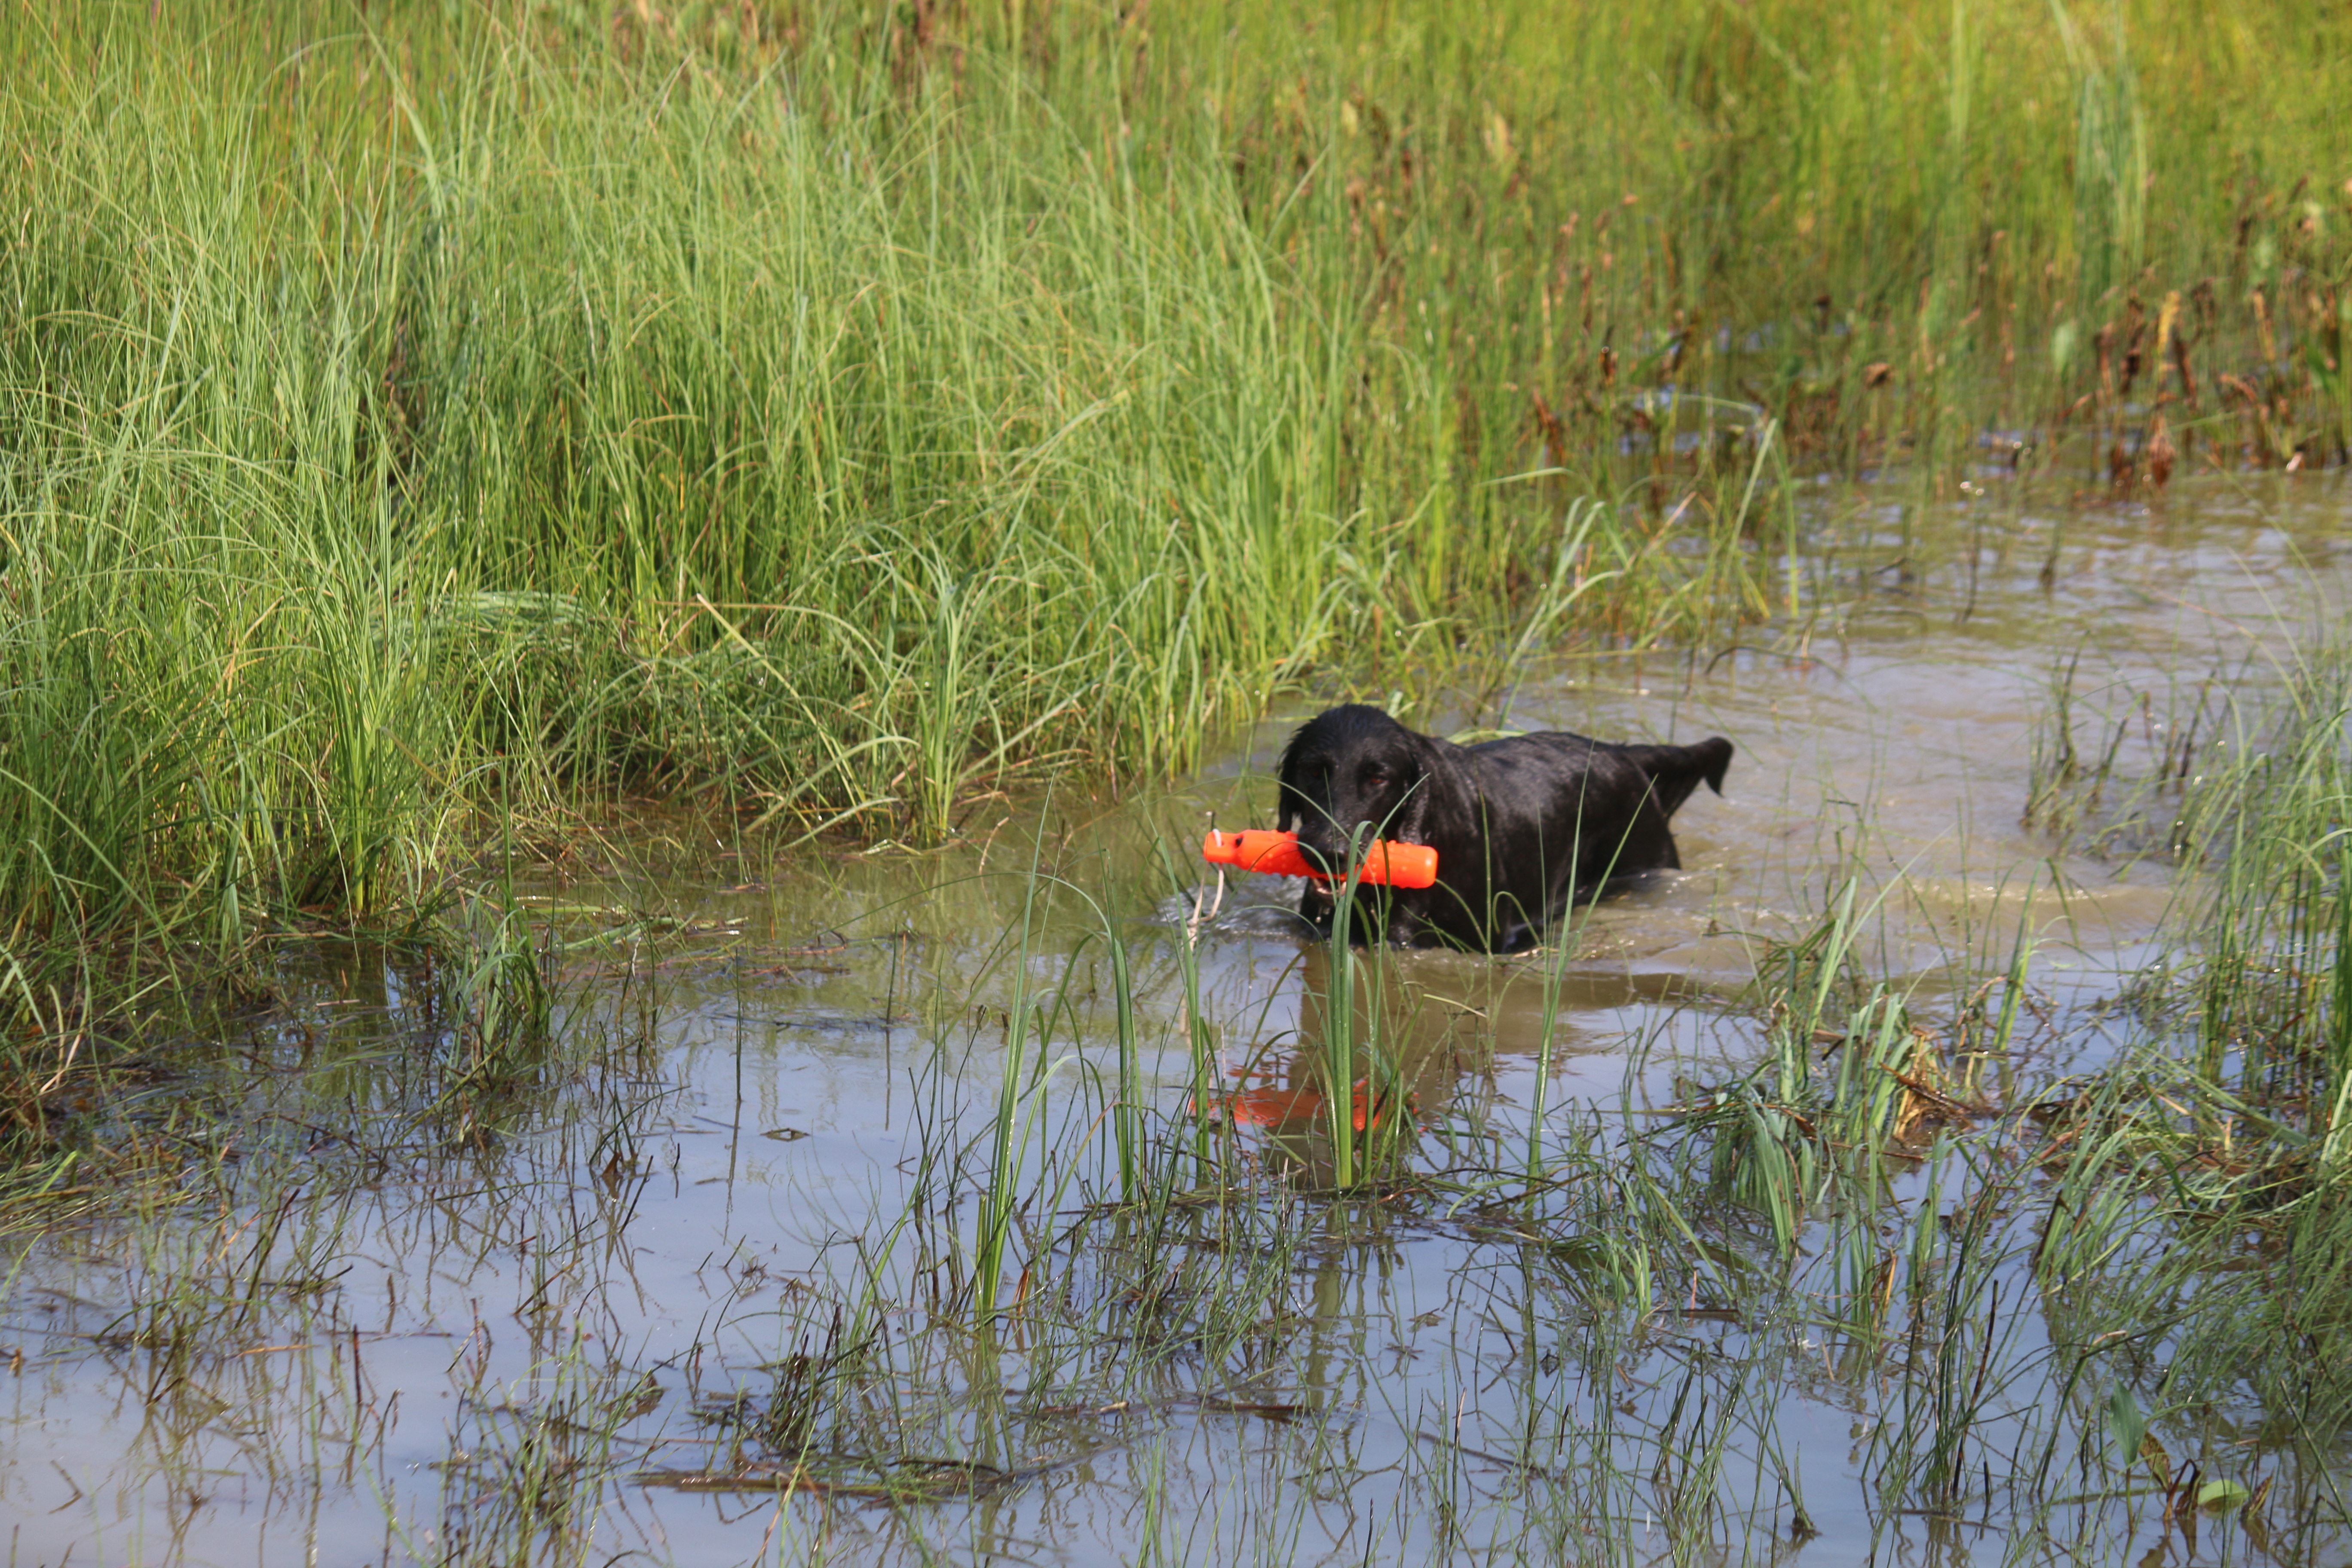
water, marsh, swamp, wilderness, dog, animal, pond, wildlife, pet, black, fauna, wetland, habitat, retriever, pick up your, flat coated retriever, flatti, for water work, natural environment